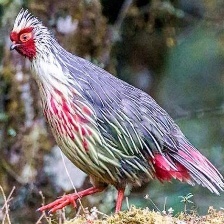
Species: BLOOD PHEASANT
Scientific name: ITHAGINIS CRUENTUS